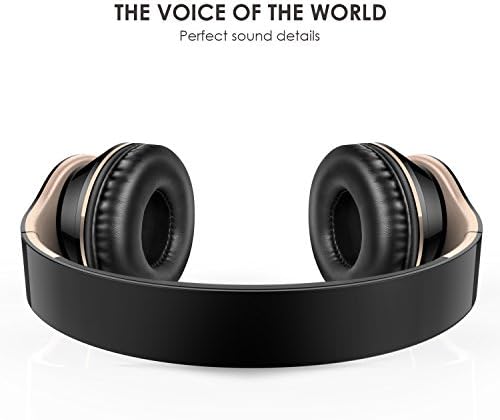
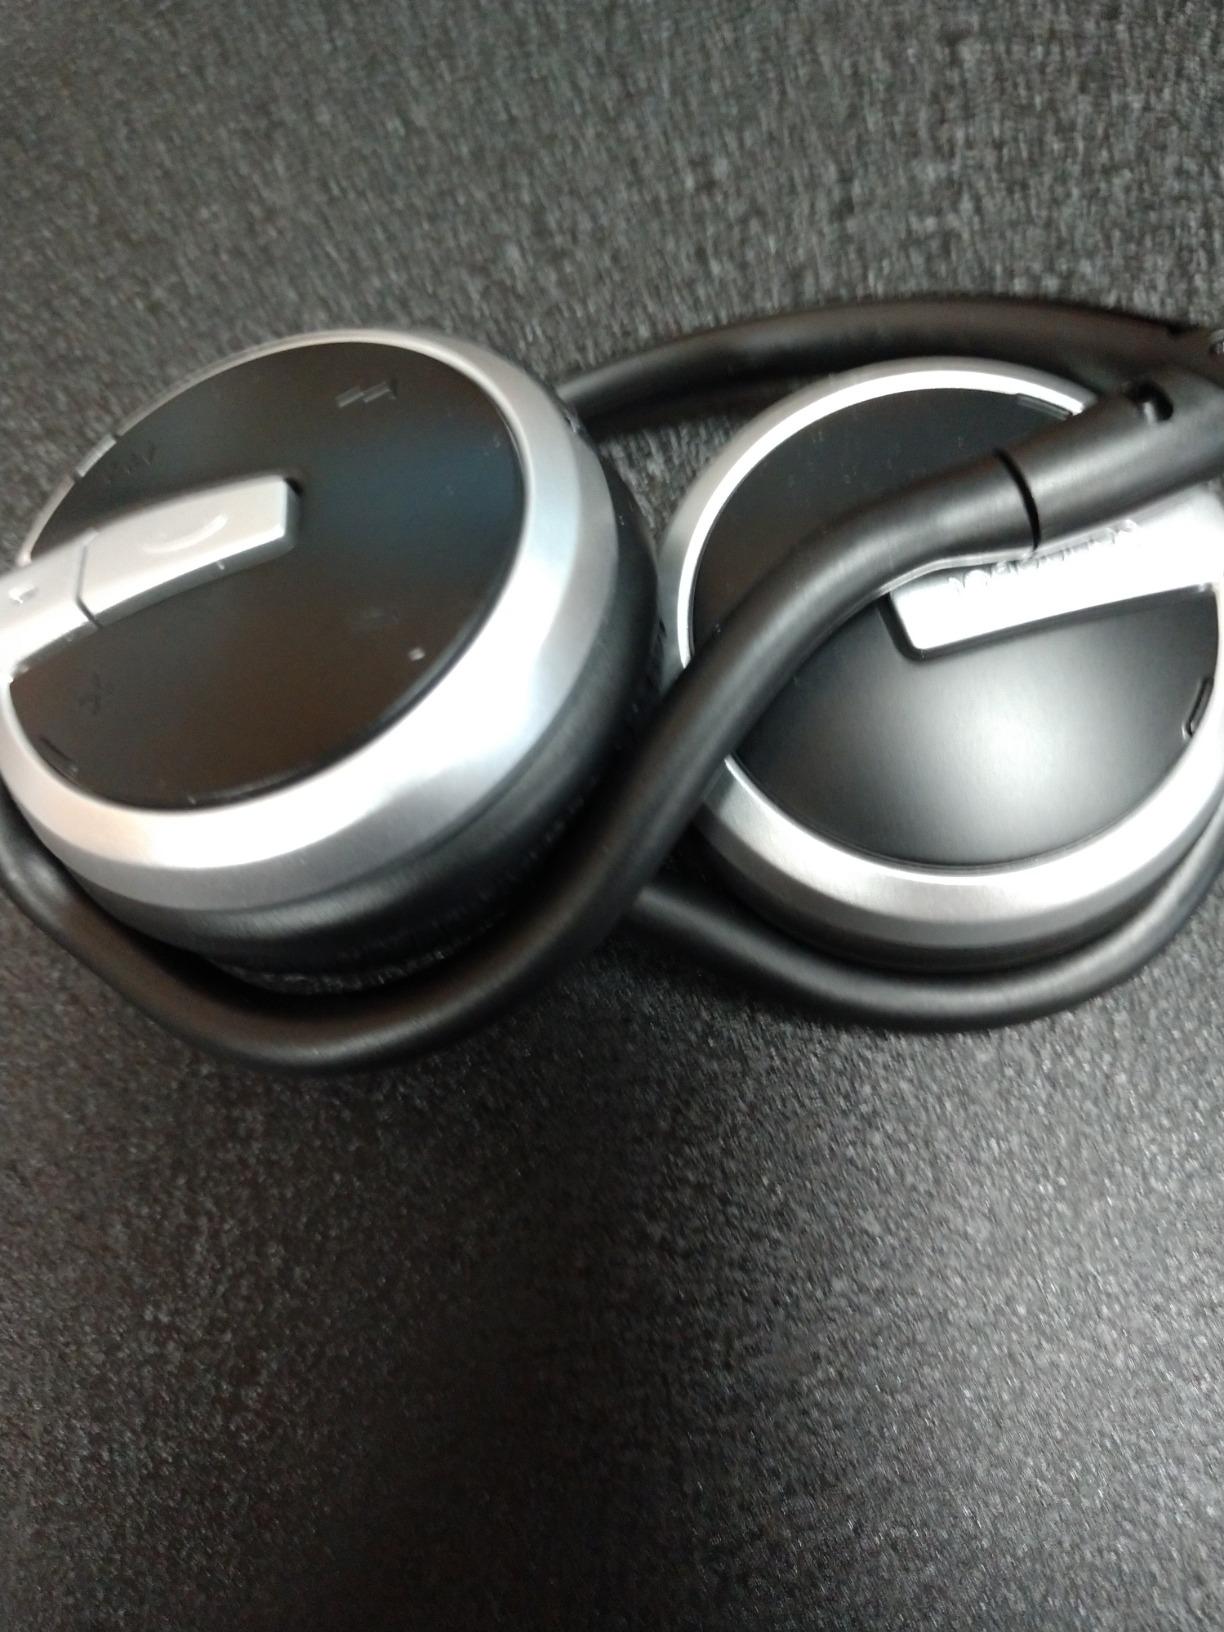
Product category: headphones
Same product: no